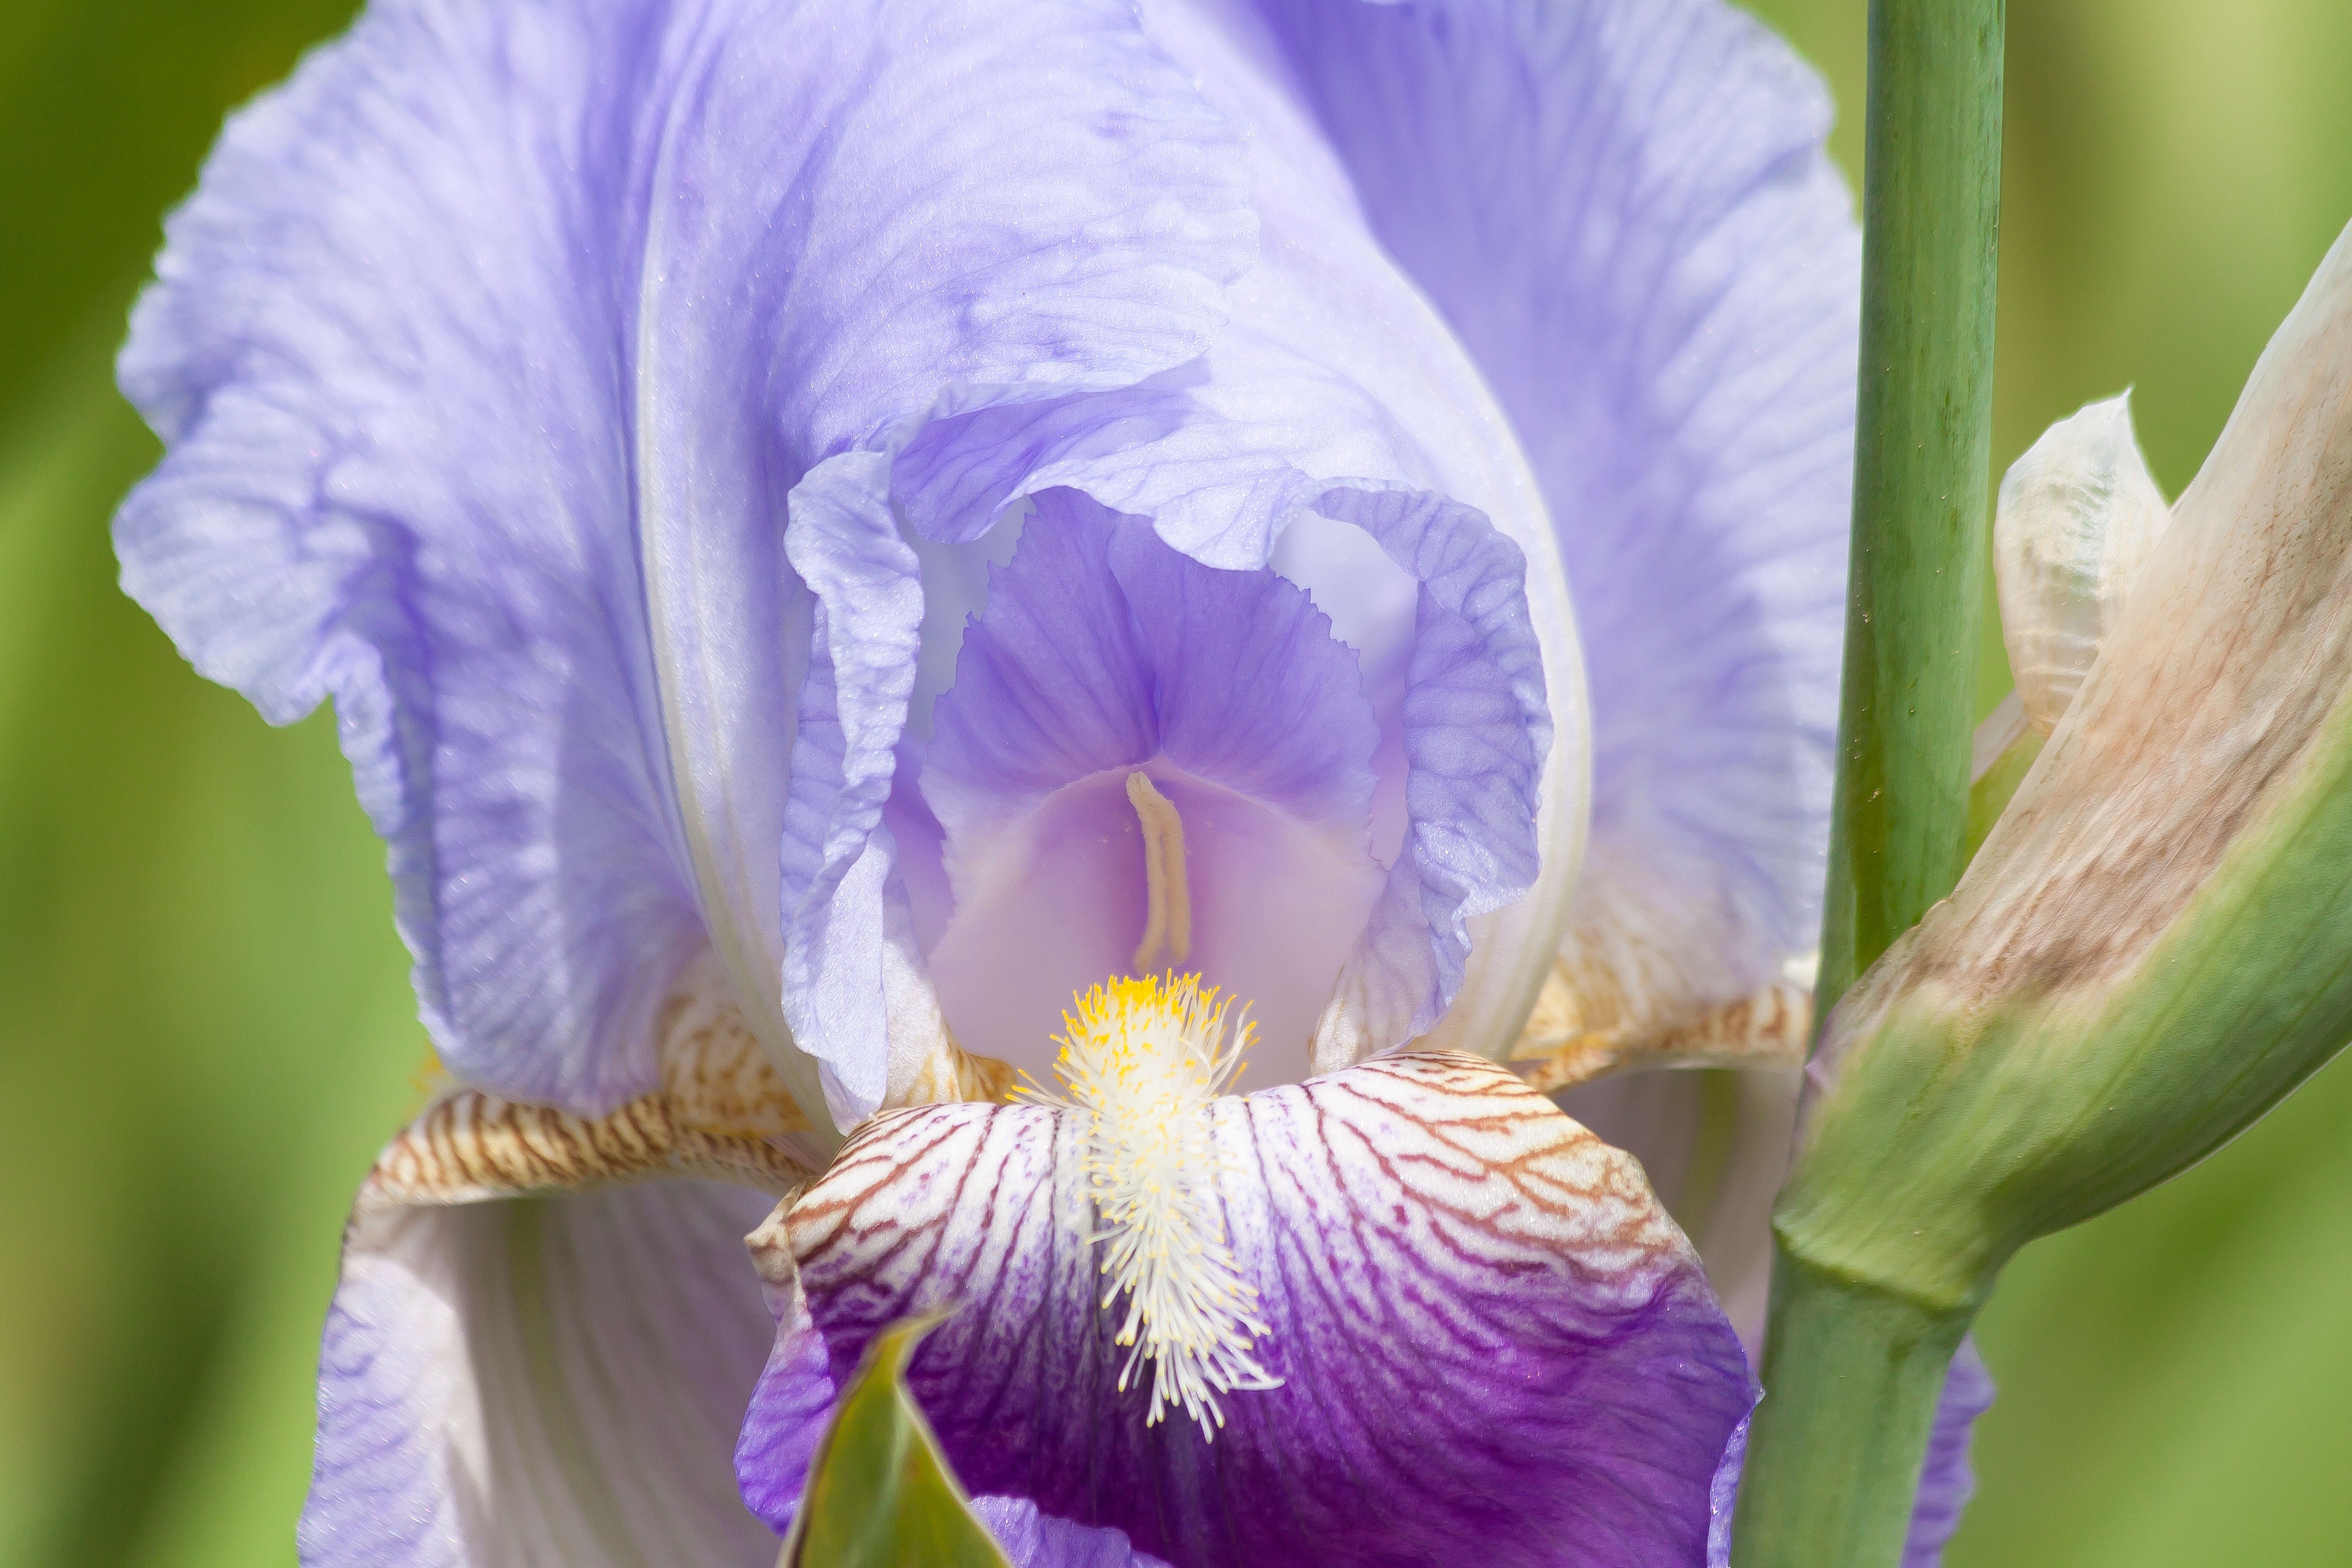
blossom, plant, flower, petal, bloom, macro, botany, flora, iris, eye, violet, organ, macro photography, schwertliliengewaechs, flowering plant, light blue, iris pseudacorus, plant stem, land plant, hanging leaves, dom leaves, iris family